Desmond Tutu

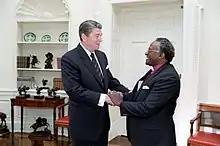
US President Ronald Reagan meeting with Desmond Tutu in 1984. Tutu described Reagan's administration as "an unmitigated disaster for us blacks", and Reagan himself as "a racist pure and simple".

Tutu used his position to speak out on social issues, publicly endorsing an international economic boycott of South Africa over apartheid. He met with Black Consciousness and Soweto leaders, and shared a platform with anti-apartheid campaigner Winnie Mandela in opposing the government's Terrorism Act, 1967. He held a 24-hour vigil for racial harmony at the cathedral where he prayed for activists detained under the act. In May 1976, he wrote to Prime Minister B. J. Vorster, warning that if the government maintained apartheid then the country would erupt in racial violence. Six weeks later, the Soweto uprising broke out as black youth clashed with police. Over the course of ten months, at least 660 were killed, most under the age of 24. Tutu was upset by what he regarded as the lack of outrage from white South Africans; he raised the issue in his Sunday sermon, stating that the white silence was "deafening" and asking if they would have shown the same nonchalance had white youths been killed.